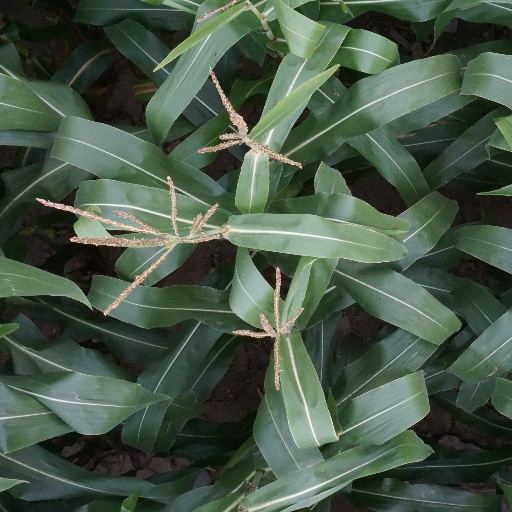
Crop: maize; corn